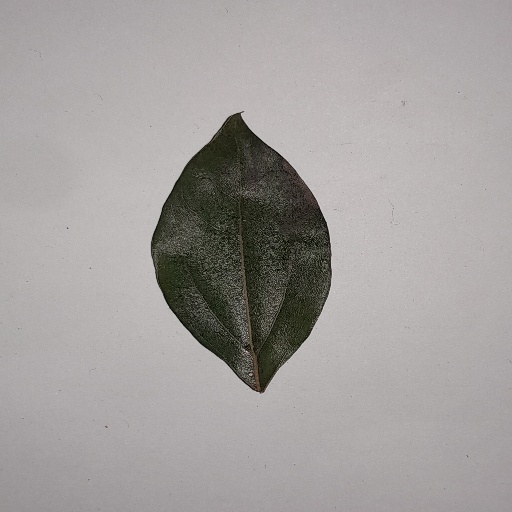
Species: Camphor
Leaf condition: Bacterial Spot